Quadrangle Dormitories (University of Pennsylvania)

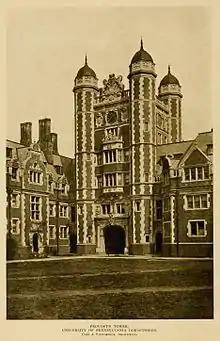
Provosts' Tower (1912), at 36th Street.

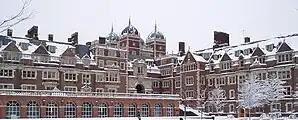
Lower left: Junior Balcony, with McClelland Hall beneath it.

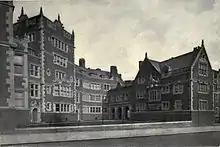
Little Quad, in 1904.

The Memorial Tower (1901) – formally, "War Memorial Tower" – honors Penn alumni who died in the Spanish–American War. Its carved limestone ornament was by sculptor Edward Maene. Located at 37th & Spruce Streets, the 6-story tower is the gateway to the Upper Quad.